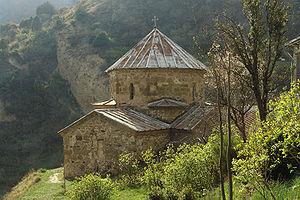
Monastère de Chio-Mgvime (VIe siècle) Հայերեն: Շիո Մգվիմի վանքի Սուրբ Հովհաննես Մկրտիչ եկեղեցին ქართული: შიომღვიმე Русский: Шио-Мгвимский монастырь, храм Святого Иоанна Крестителя"